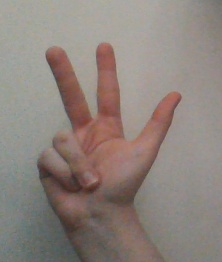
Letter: al